Dihosana

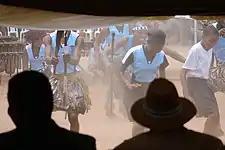

Dihosana is a traditional dance by Kalanga people or Ikalanga people which existed for a long period of time. Dihosana involves the invitation of ancestors through trance to pray for rain. It is a rain making dance. Dihosana is a dance heritage which has been inherited from the fore fathers by those practising it. People living in the north, approximately about 20 to 30 km north of Francistown, Botswana are believed to be the veteran elders of the Dihosana dance, in a village called Makobo. "Hosana" is a Kalanga term an old and wise person. The dancers usually dance in groups and wear black skirts, and long strings of beads in their necks. The beads are grouped in many different colour categories from red, black and white, a myriad in the body and waist. Hosana is part of the Kalanga culture and not everyone qualifies to be a Hosana dancer.